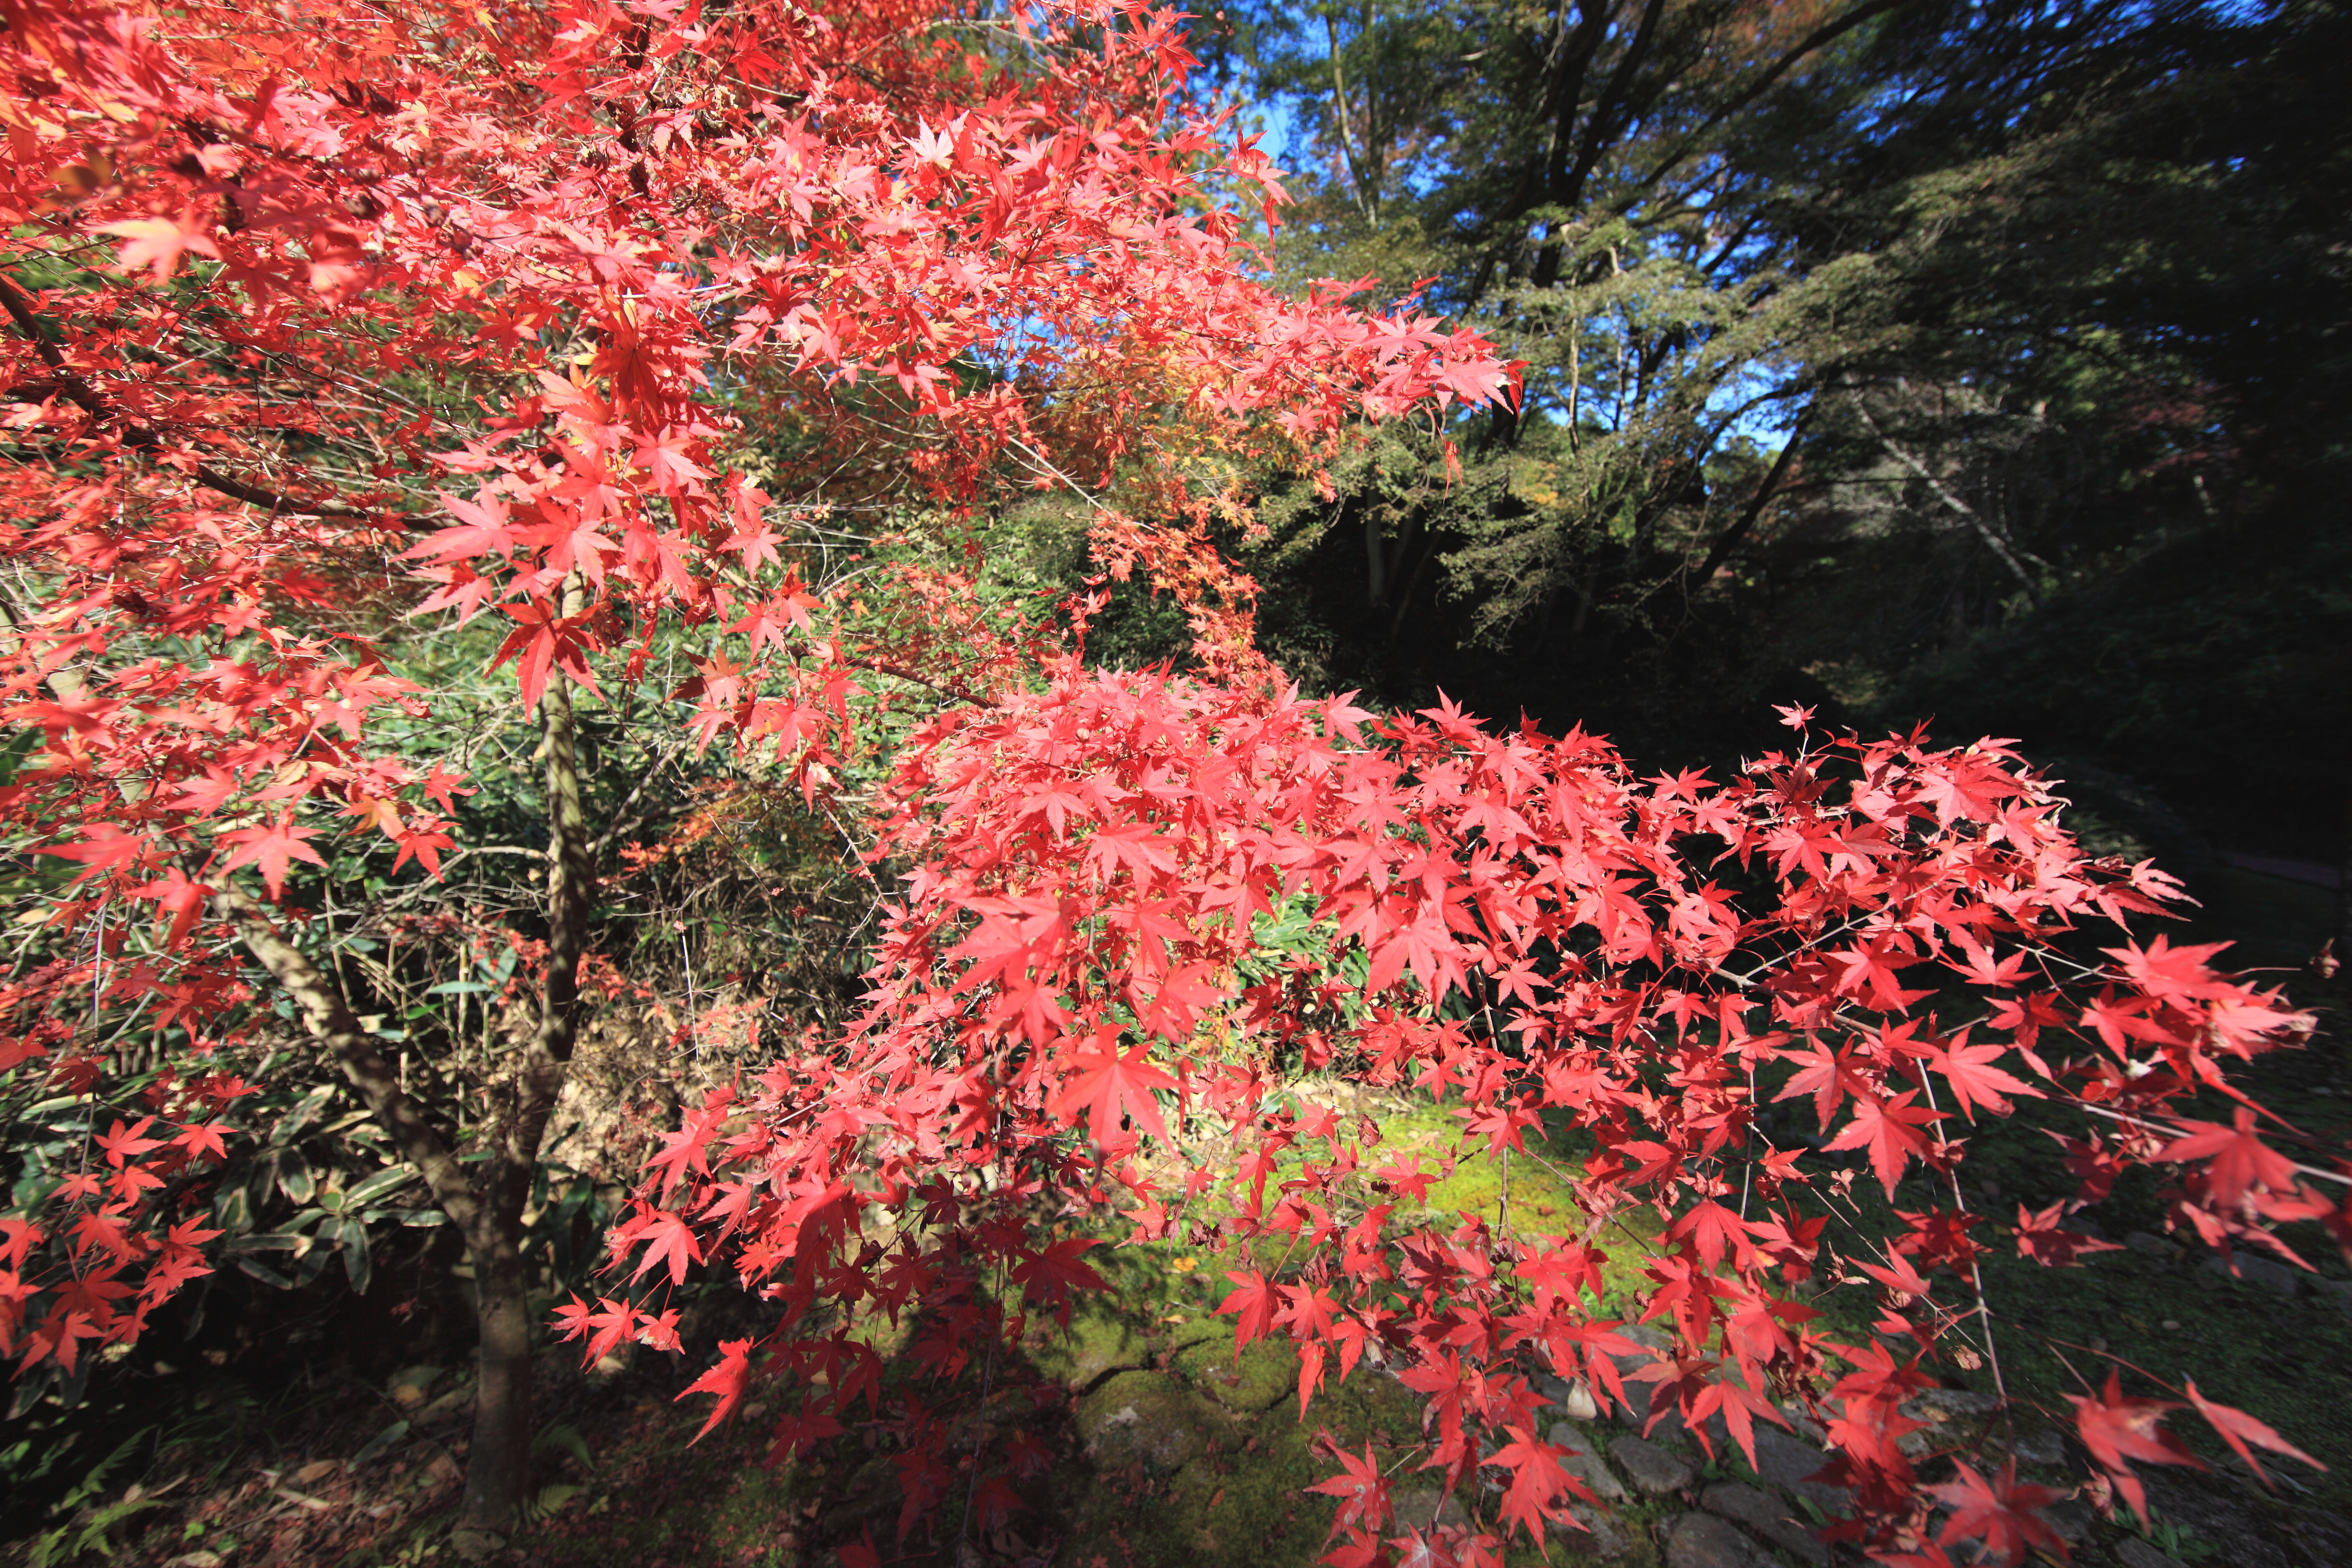
tree, branch, blossom, plant, leaf, flower, high, autumn, botany, flora, season, maple tree, shrub, 5d, hires, markii, hi, res, resolution, ibaraki, hitachiohta, seizansoh, flowering plant, woody plant, land plant